Bonakouamouang Chimney

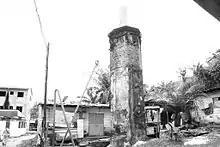
Photo by Roberto Paci Dalò, 2010

In 2006 the building is highlighted by an urban sign produced by doual'art and designed by Sandrine Dole; the sign presents an historical image of the building and a description of its history.